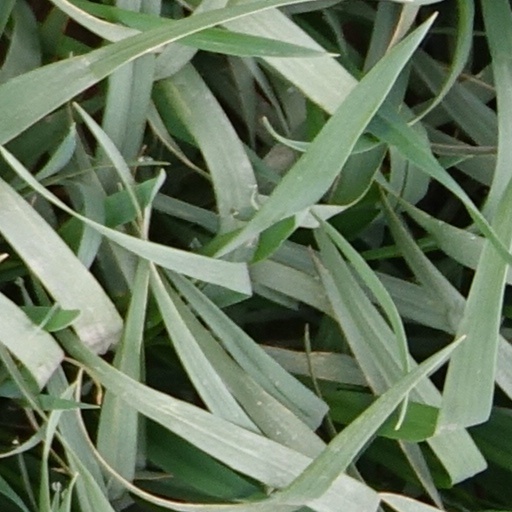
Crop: wheat